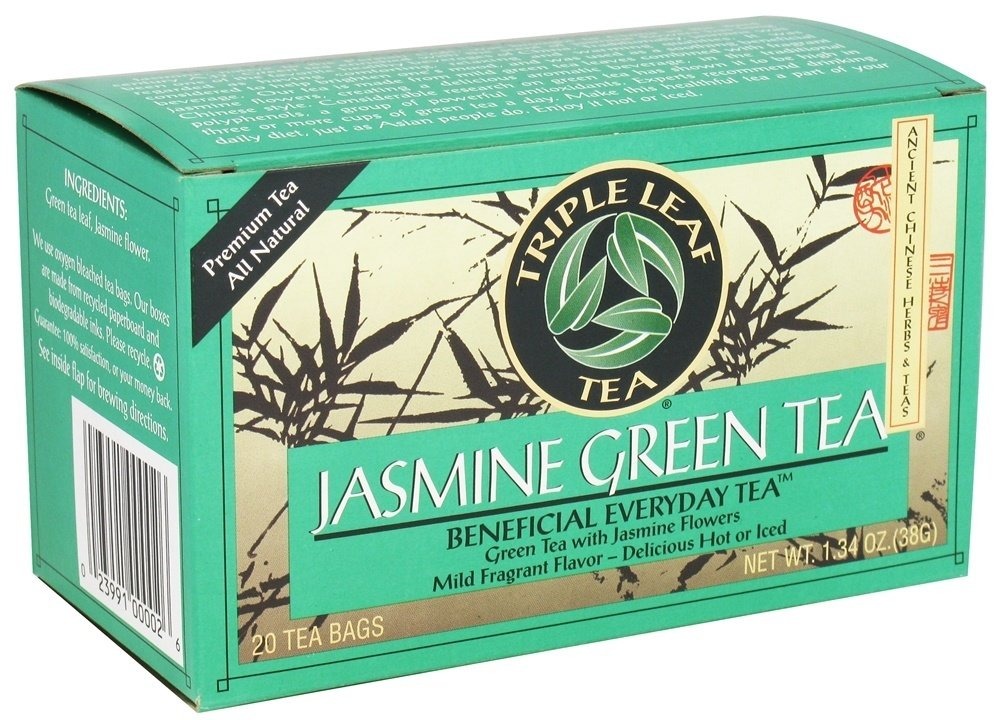
Item Name: Triple Leaf Tea, Jasmine Green Tea, 20 Tea Bags (Pack of 3)
Value: 3.0
Unit: Count

Price: 9.095